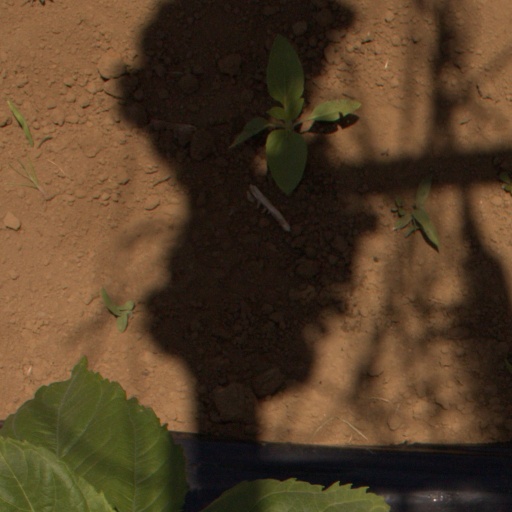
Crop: Jerusalem artichoke